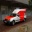
Label: ambulance